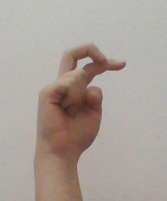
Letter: zay